Kogi people

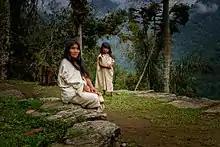
Kogi woman and child on one of the terraces at Ciudad Perdida, Colombia (2017)

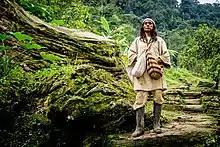
Kogi mamo at Ciudad Perdida, Colombia (2017)

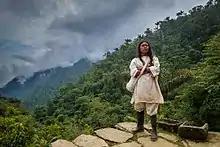
Kogi man on one of the terraces at Ciudad Perdida, Colombia (2017)

The Kogi language belongs to the Chibchan family.